Bojoura

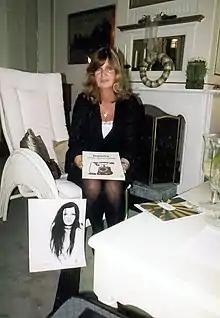

Bojoura, born Raina Gerardina Bojoura van Melzen (15 April 1947), is a folk and pop vocalist, whose greatest success came in the late 1960s and 1970s.